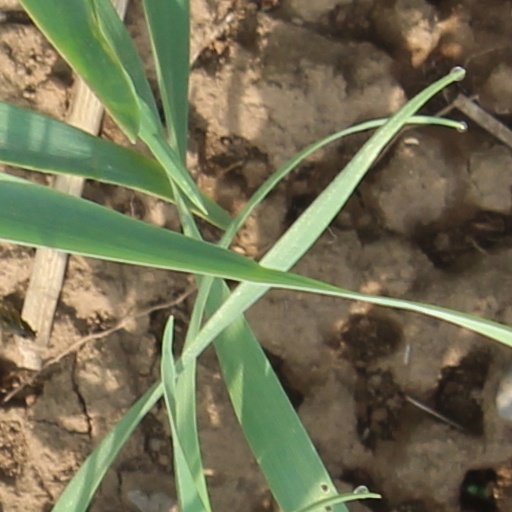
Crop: wheat